James F. Sirmons

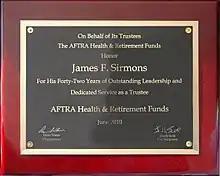
James F. Sirmons plaque from AFTRA Health & Retirement Funds

In 1968, Sirmons was elected to the Board of Directors at AFTRA Health & Retirement Funds, and in 1970 was elected chairman, a position he held until 2001 when he finally resigned as chairman. He resigned the board in 2009. During his 48 year tenure he negotiated 61 contracts with AFTRA.